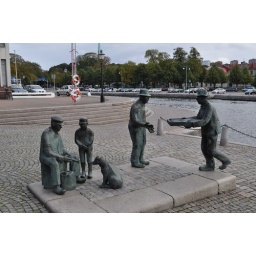
Sculpture near fish market